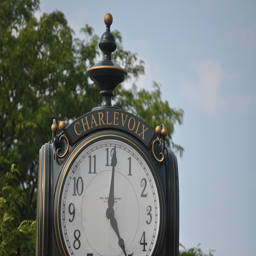
A classic clock sits outside and tells time.
A clock underneath a blue sky next to some trees.
A clock that is outside and the sky and trees are behind it.
A clock with the time of five o'clock on its face.
A clock with the word "charlevoix" printed on the top.